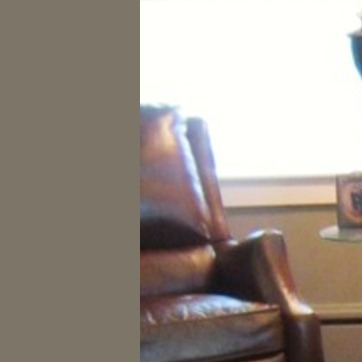
Material: leather